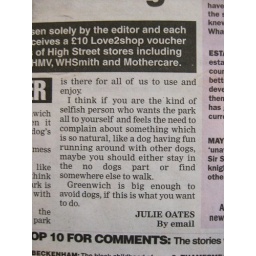
like a dog having fun running around with other dogs